Same-sex marriage in New Jersey

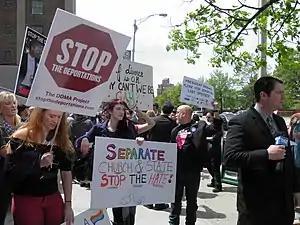
2011 protest in Newark by Garden State Equality in support of same-sex marriage and against the deportation of LGBT spouses

Beginning on March 5, 2004, Kiki Tomek, the Deputy City Clerk of Asbury Park, processed marriage licenses for same-sex couples for several days. Deputy Mayor James Bruno married one couple on March 8, but then heeded a warning from the New Jersey Attorney General, Peter C. Harvey, to stop issuing such licenses.